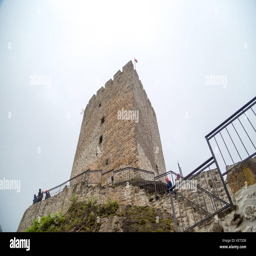
general view on the top of a hill with big stone walls between pine trees and foggy sky